St John's Cemetery, Parramatta

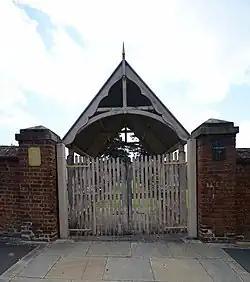

St John's Cemetery, Parramatta, also known as St John's Anglican Cemetery, Saint John's Cemetery, and First Fleet Cemetery, is a heritage-listed cemetery at 1 O'Connell Street, Parramatta, City of Parramatta, New South Wales, Australia.